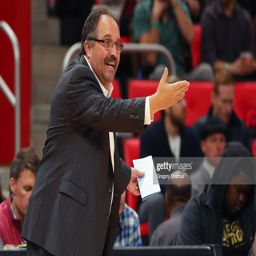
organization leader reacts from the bench during the second half while playing sports team .